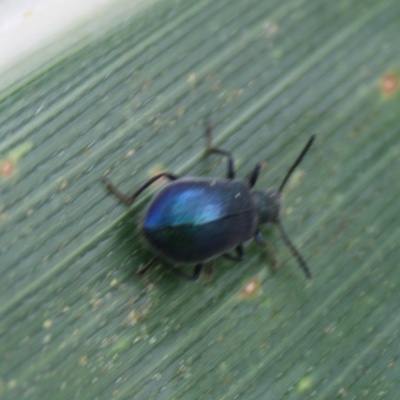
Crop: Maize
Condition: leaf beetle